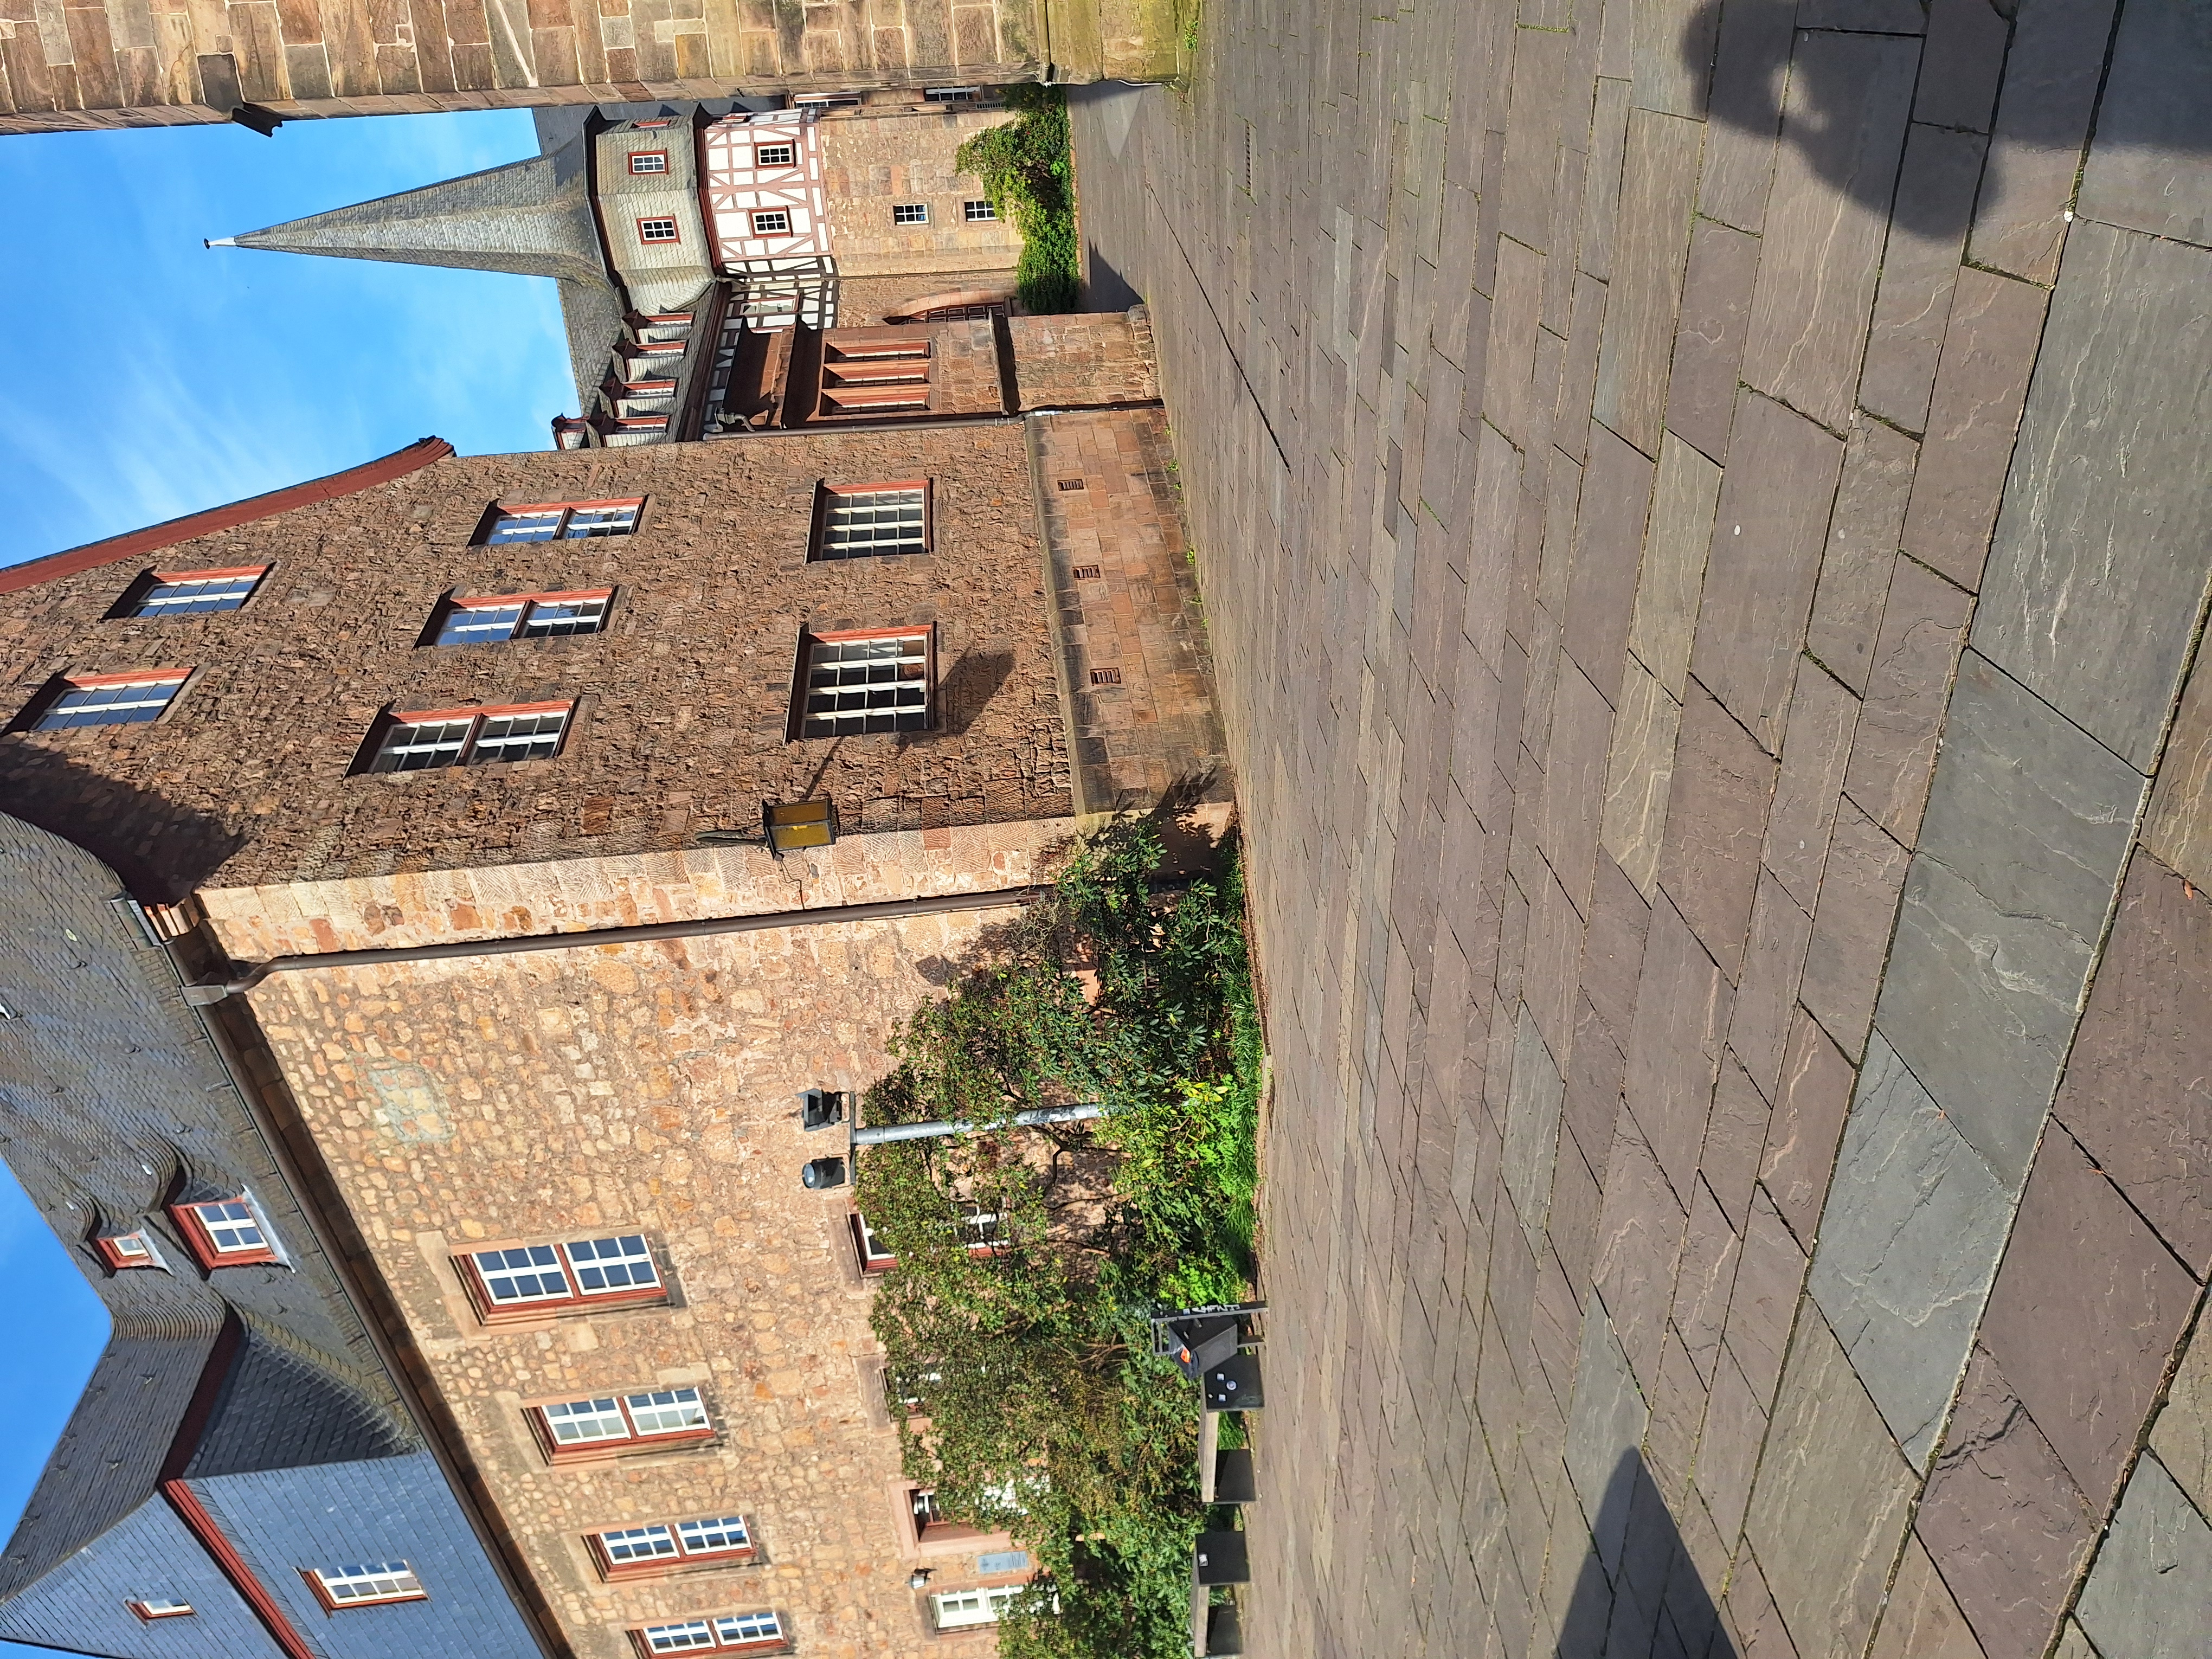
Building: Deutschhausstraße 10, Deutches Haus, Fachbereich Geographie